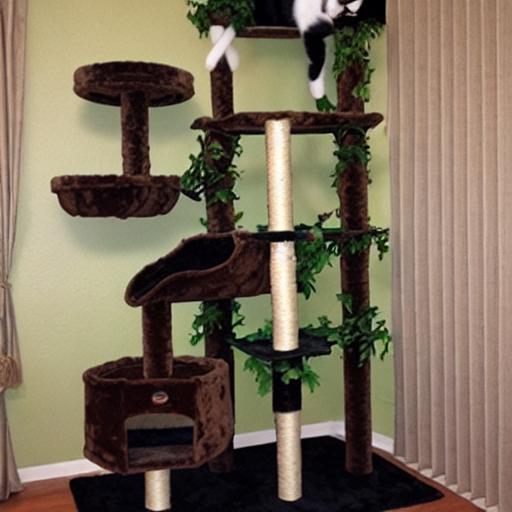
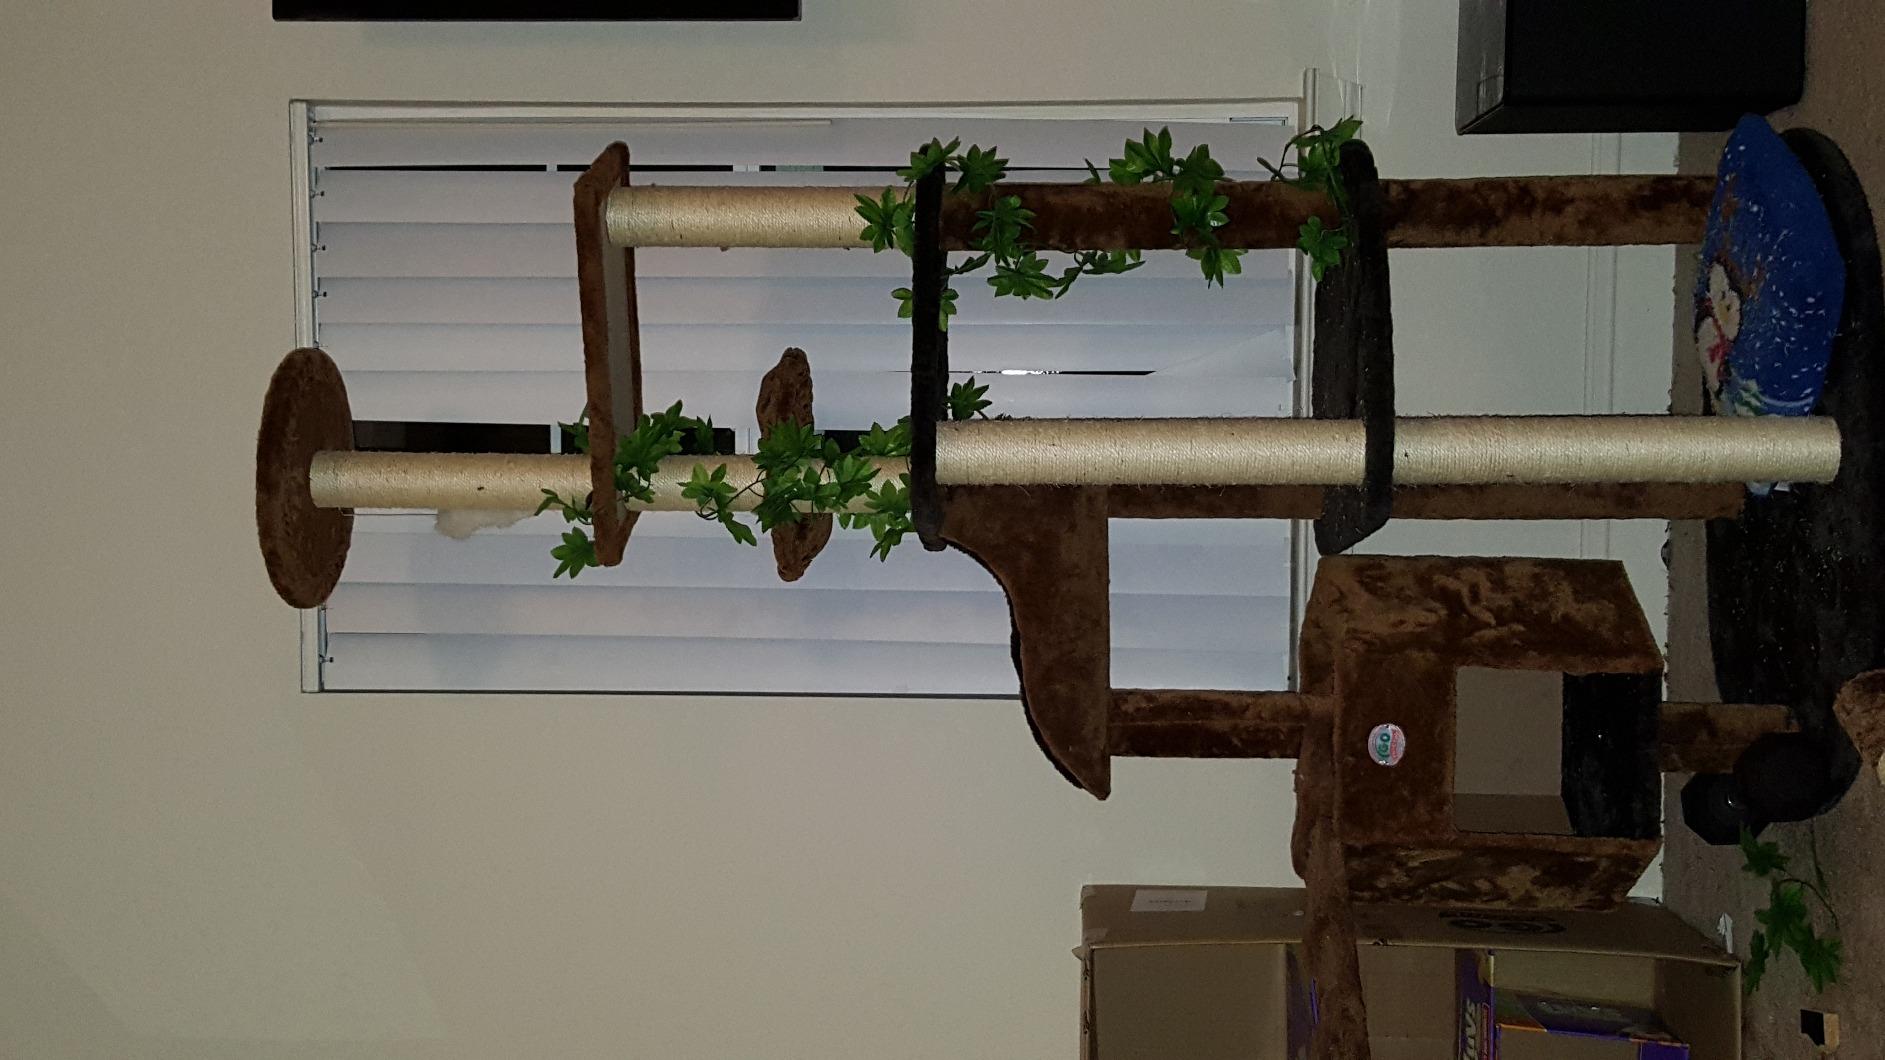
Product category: items_cat tree
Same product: no